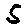
Label: 5